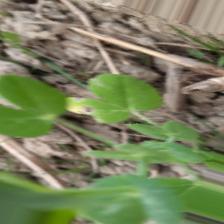
Label: Normal